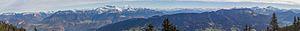
Panorama depuis le Semnoz, Haute-Savoie, France.
Le Semnoz est une montagne de moyenne altitude longue de 16 kilomètres au nord du massif des Bauges, dont il fait partie, entre Annecy et Allèves dans une direction nord-est / sud-ouest. Il est situé en Haute-Savoie. Le Semnoz est formé d'un anticlinal de calcaires urgoniens. Géologiquement, c'est un typique mont jurassien.